Benoît Verhaegen

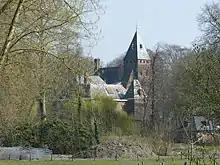
The "Kasteel Blauwhuys" in Merelbeke in which Verhaegen grew up

Benoît Verhaegen was born into aristocratic family at Merelbeke, East Flanders in Belgium on 8 January 1929. He was the youngest son of Jean Verhaegen and his wife Simone Piers de Raveschoot. His grandfather, Arthur Verhaegen (18471917) had been a member of parliament for the Catholic Party and a leading exponent of Christian Democracy.